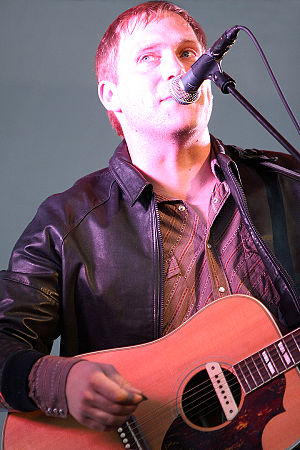
Thees Uhlmann
Thees Uhlmann er en nordtysk musiker og sangskriver, som fik sit gennembrud med bandet Tomte. I 2011 udgav han sit første soloalbum med den enkle titel Thees Uhlmann.